The Norwood Suite

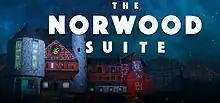

The Norwood Suite is a 2017 adventure game developed by Cosmo D and published by Alliance. Players explore a surreal hotel that was once owned by a famous musician. It is the sequel to "Off-Peak" and is followed by "Tales From Off-Peak City Vol. 1", all of which are set in the same world.